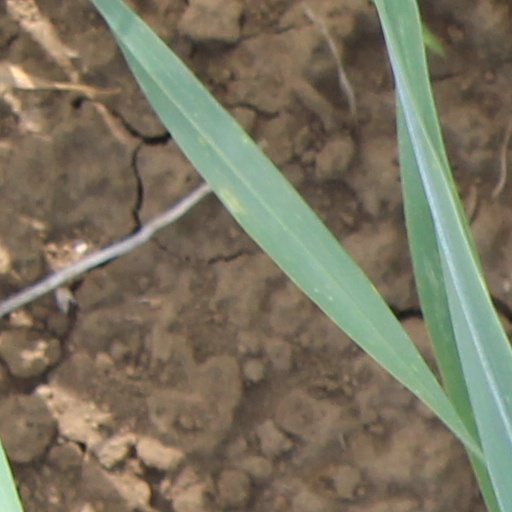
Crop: wheat